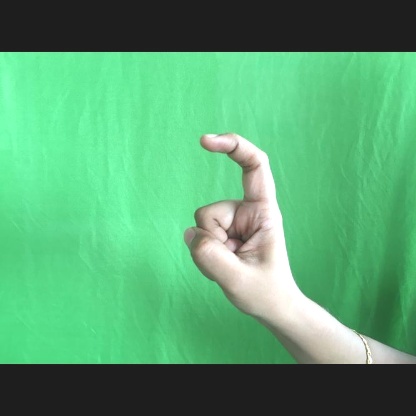
Mudra: Tamarachudam